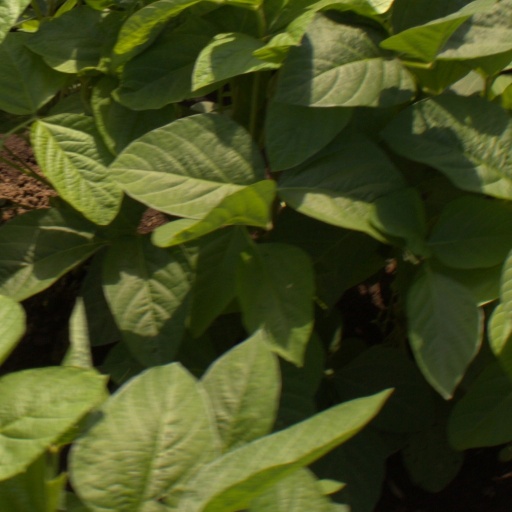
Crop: soybean